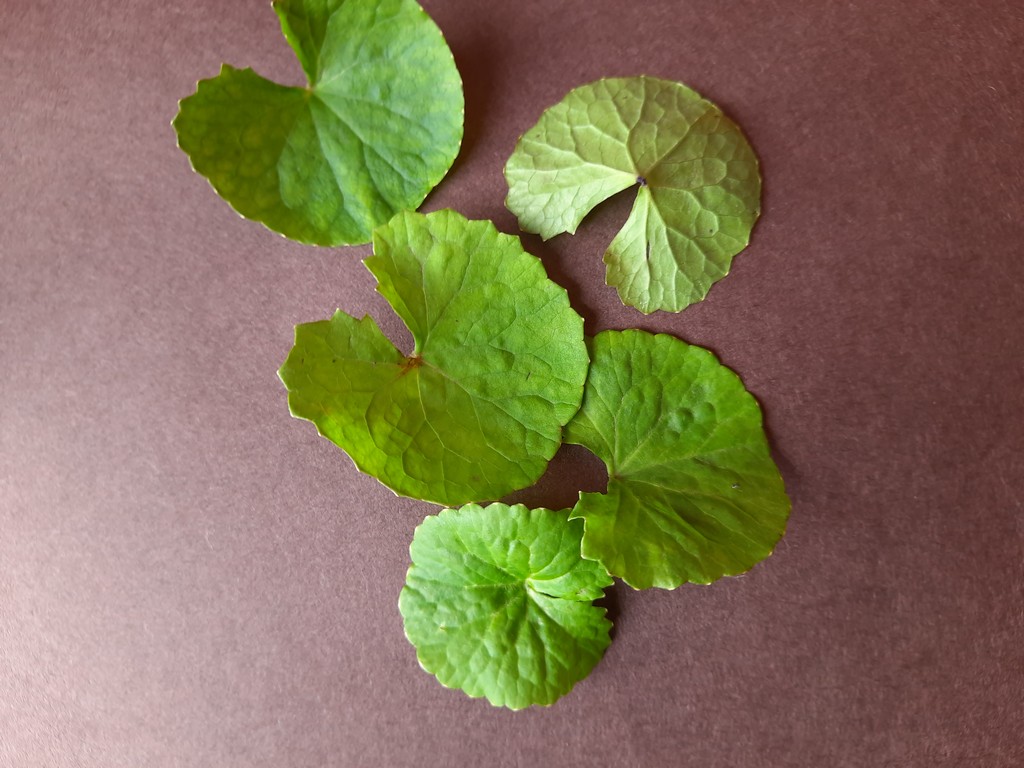
Label: Healthy